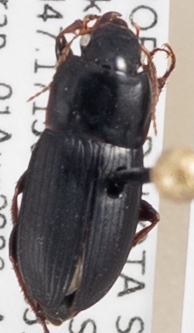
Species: Harpalus opacipennis
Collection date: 2023-08-01
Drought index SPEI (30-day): -1.058
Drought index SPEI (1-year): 0.02
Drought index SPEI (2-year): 1.28